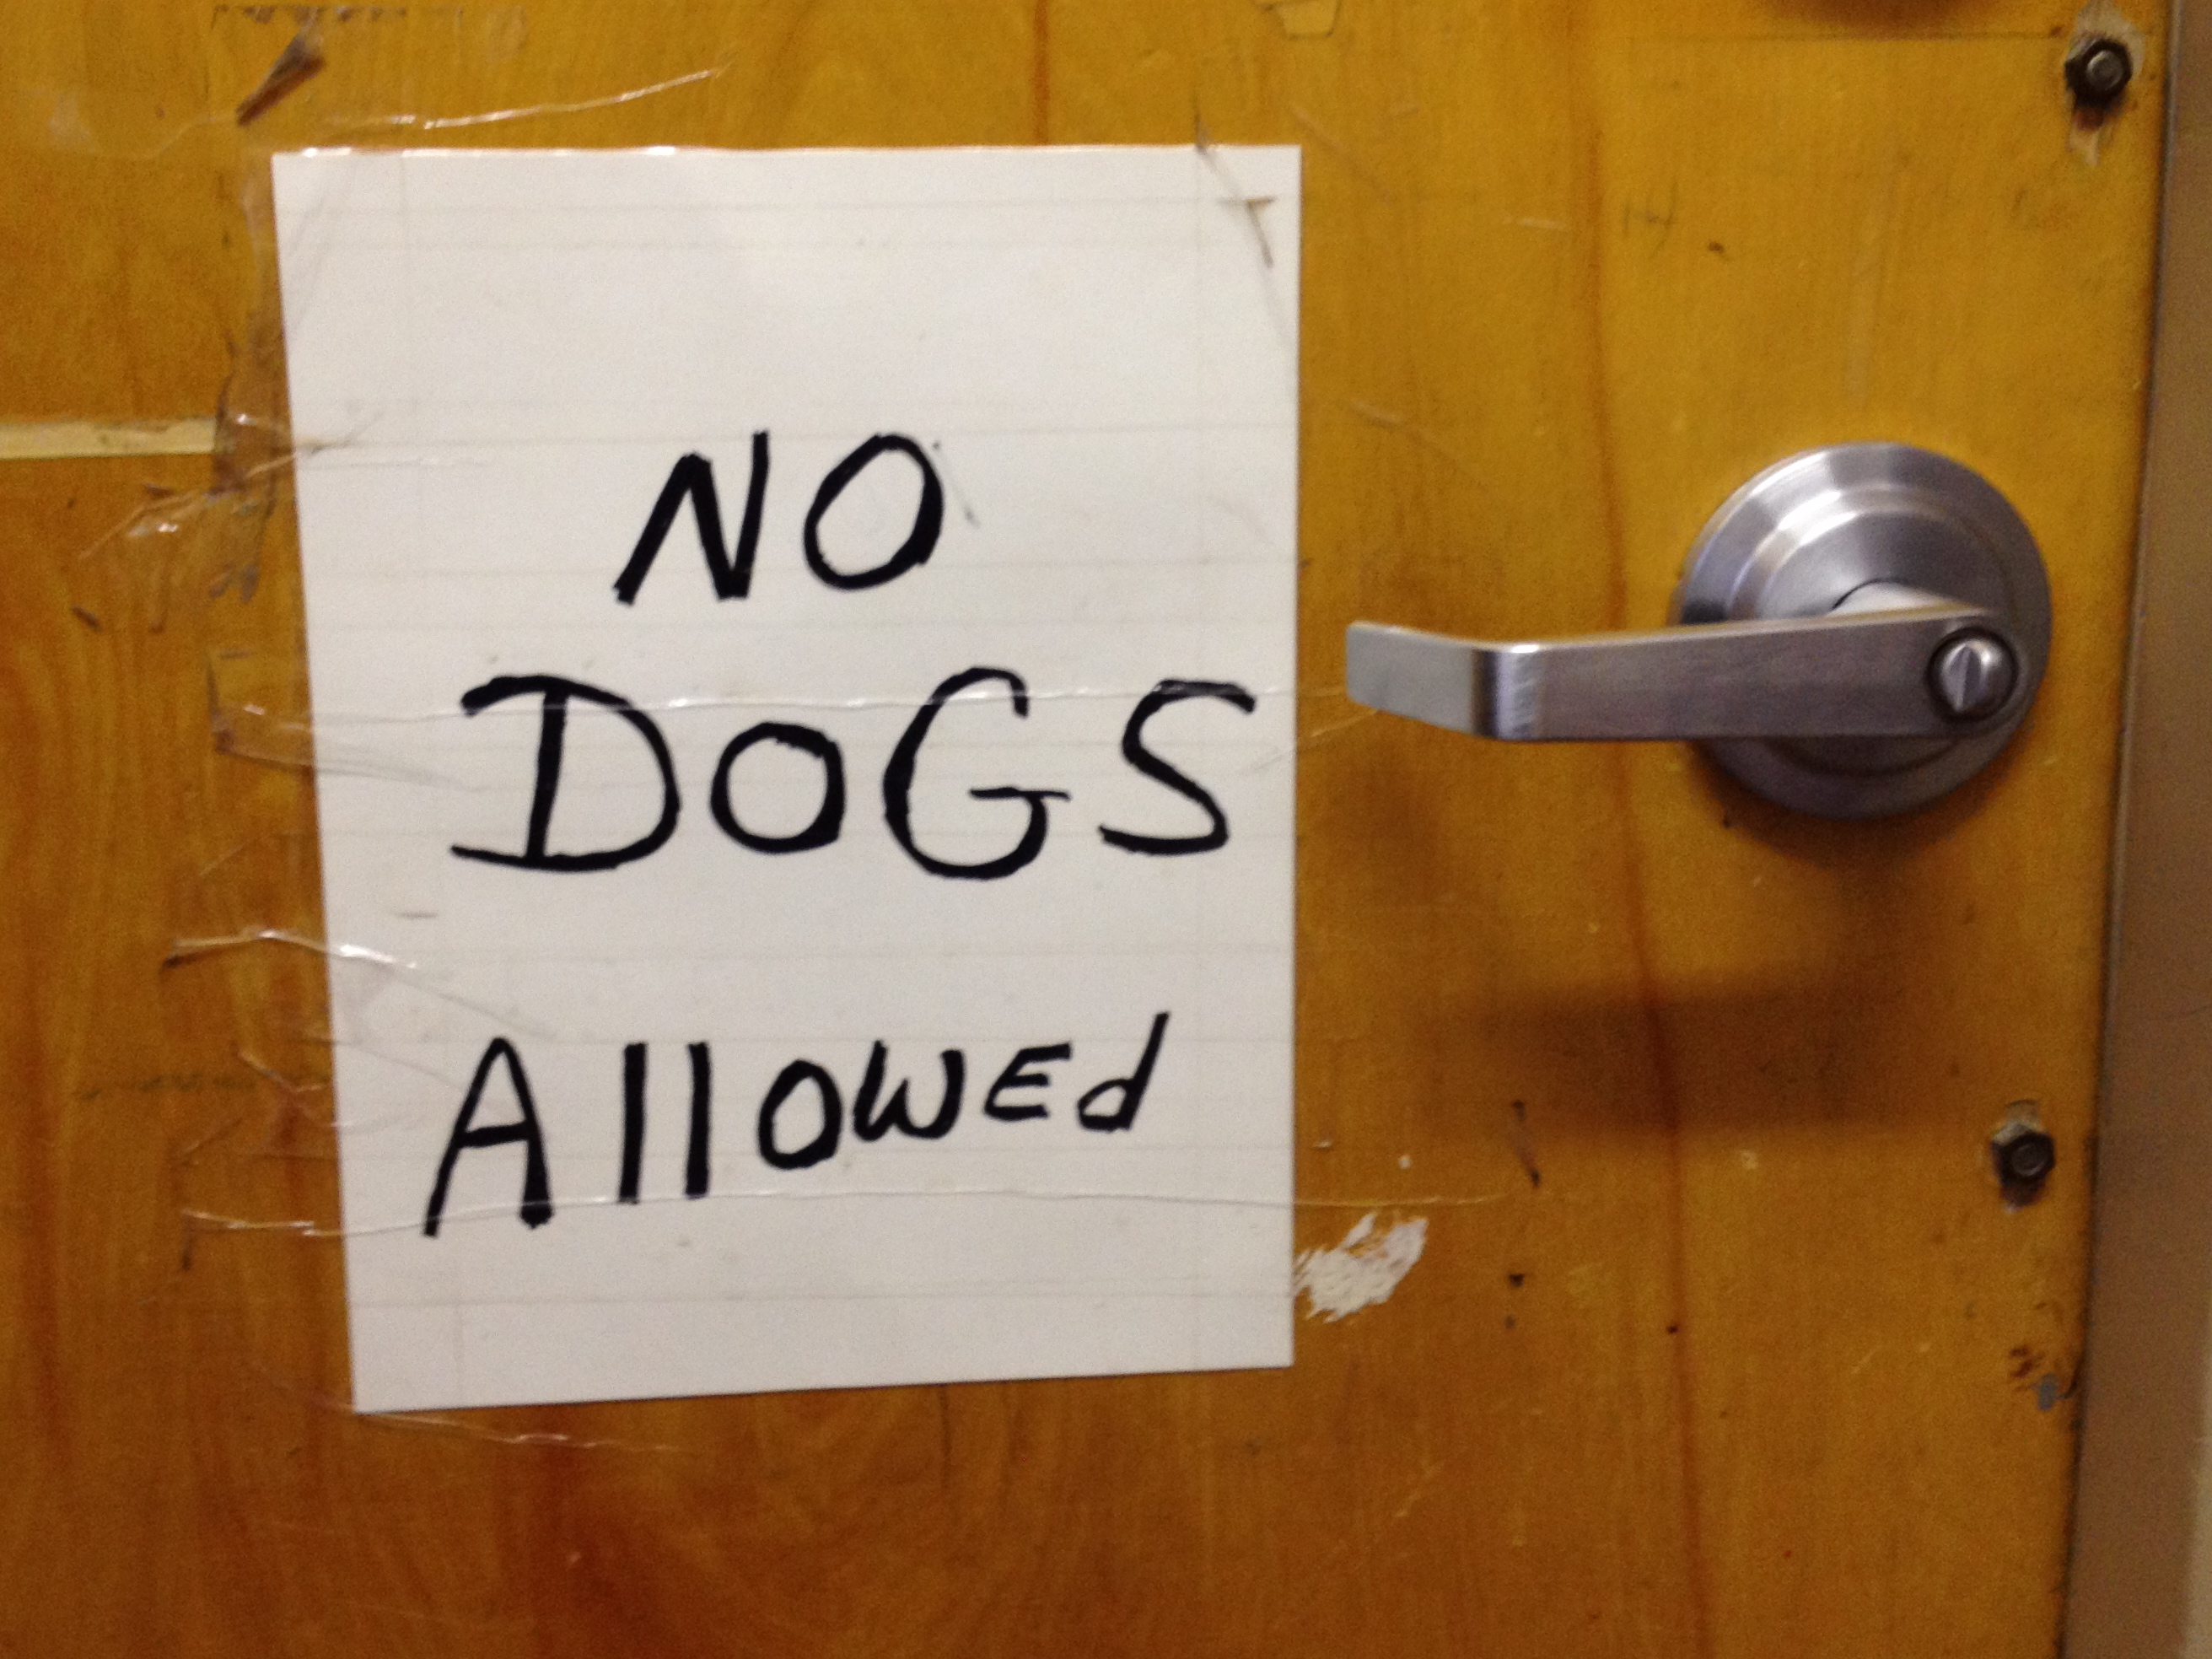
wood, number, wall, sign, art, shape, dogsign